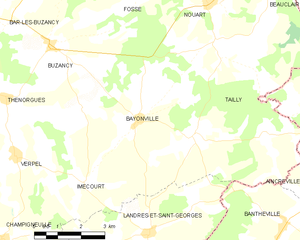
Carte des communes françaises: Bayonville